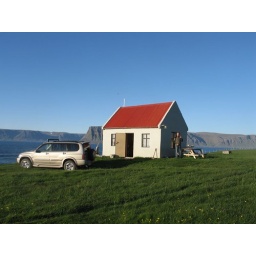
The tiny house by the beach called The Stone House.